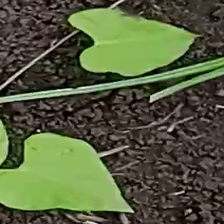
Weed species: Obscure_morning _glory(Ipomoea obscura)